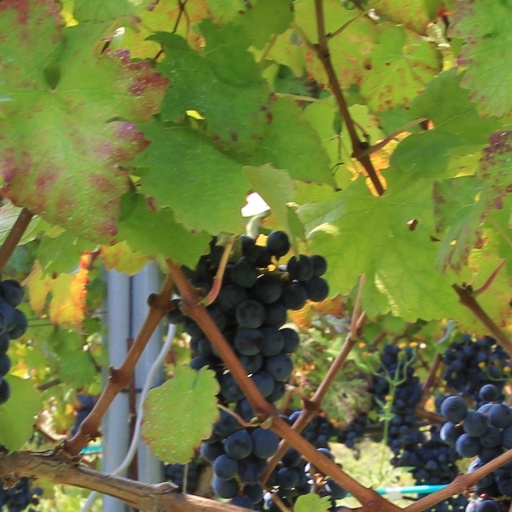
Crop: grape